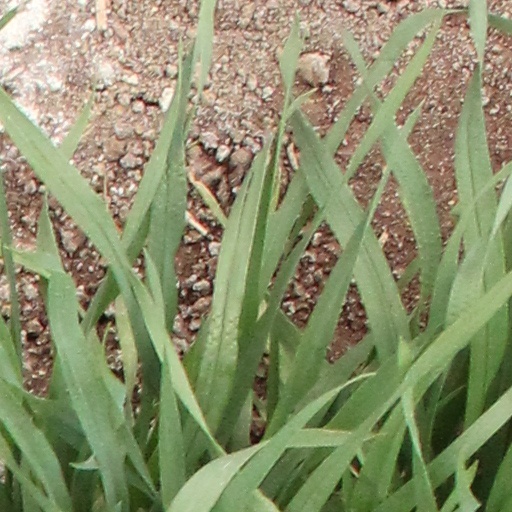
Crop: wheat